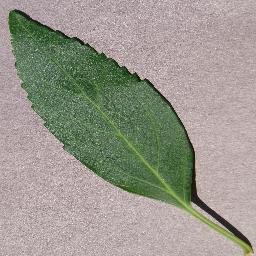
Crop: cherry
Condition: (including_sour)_healthy